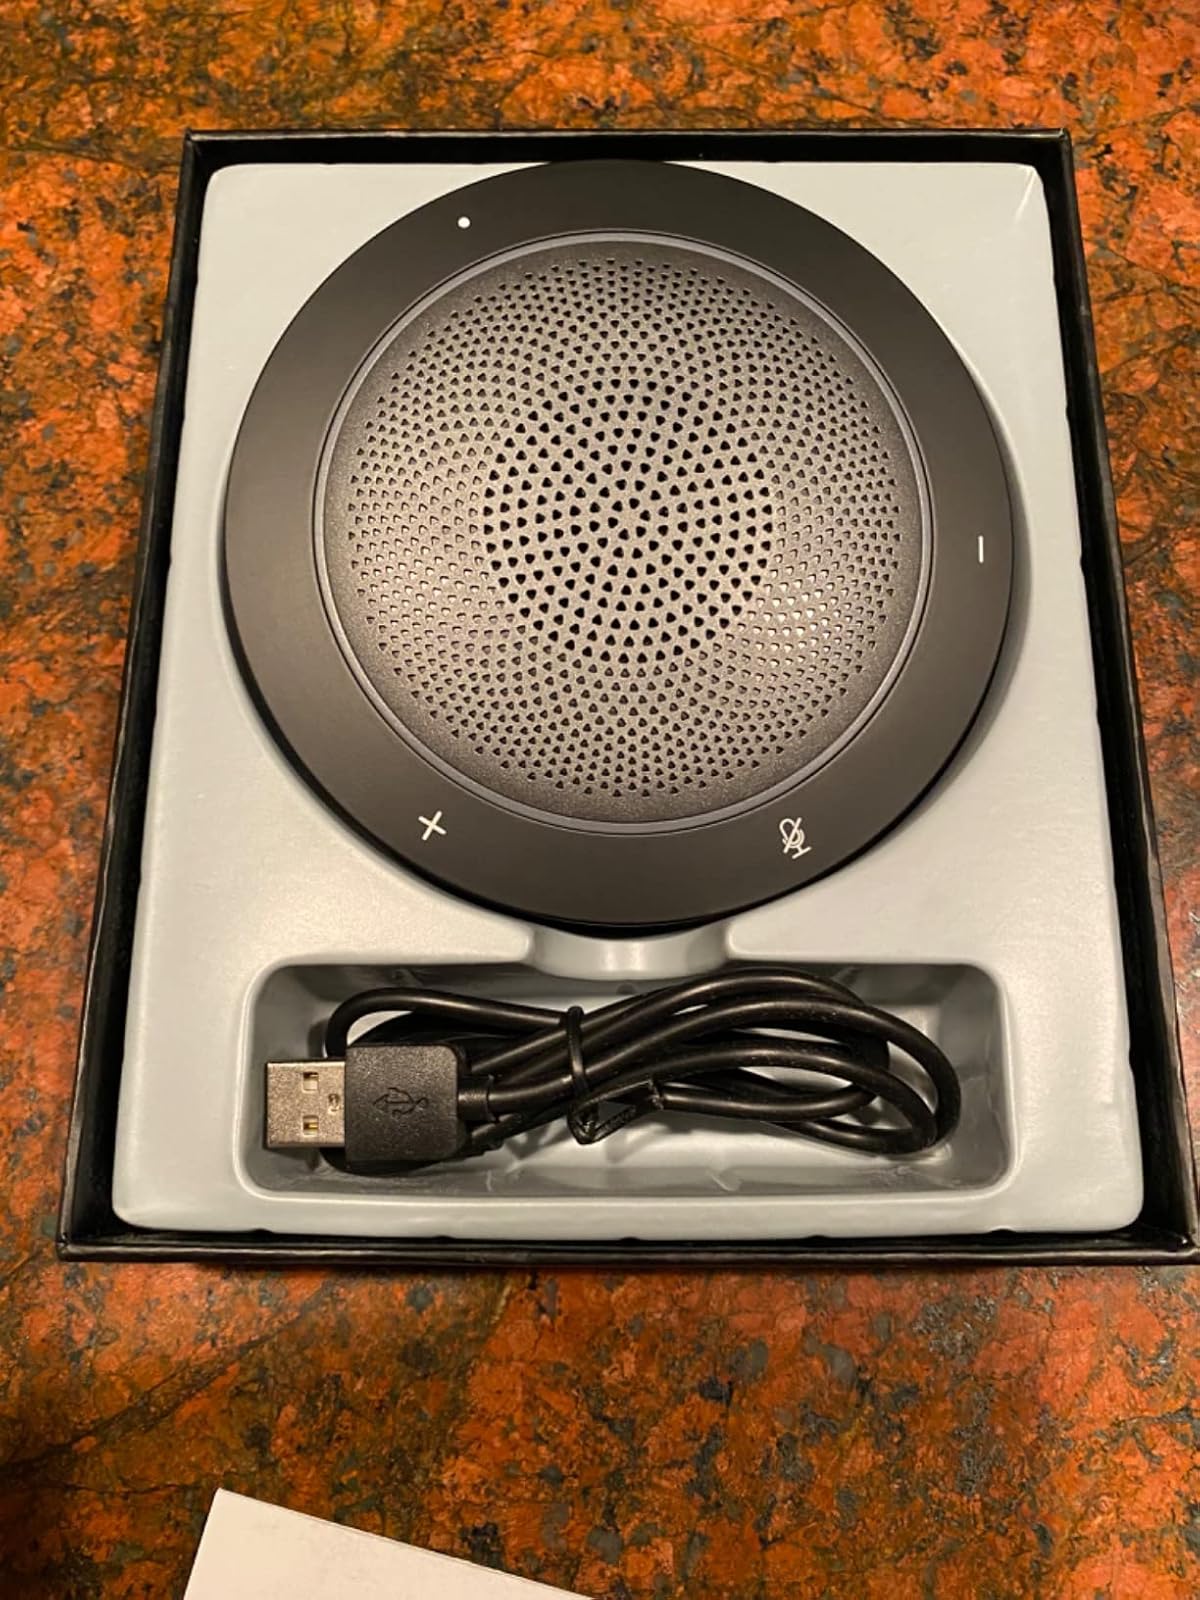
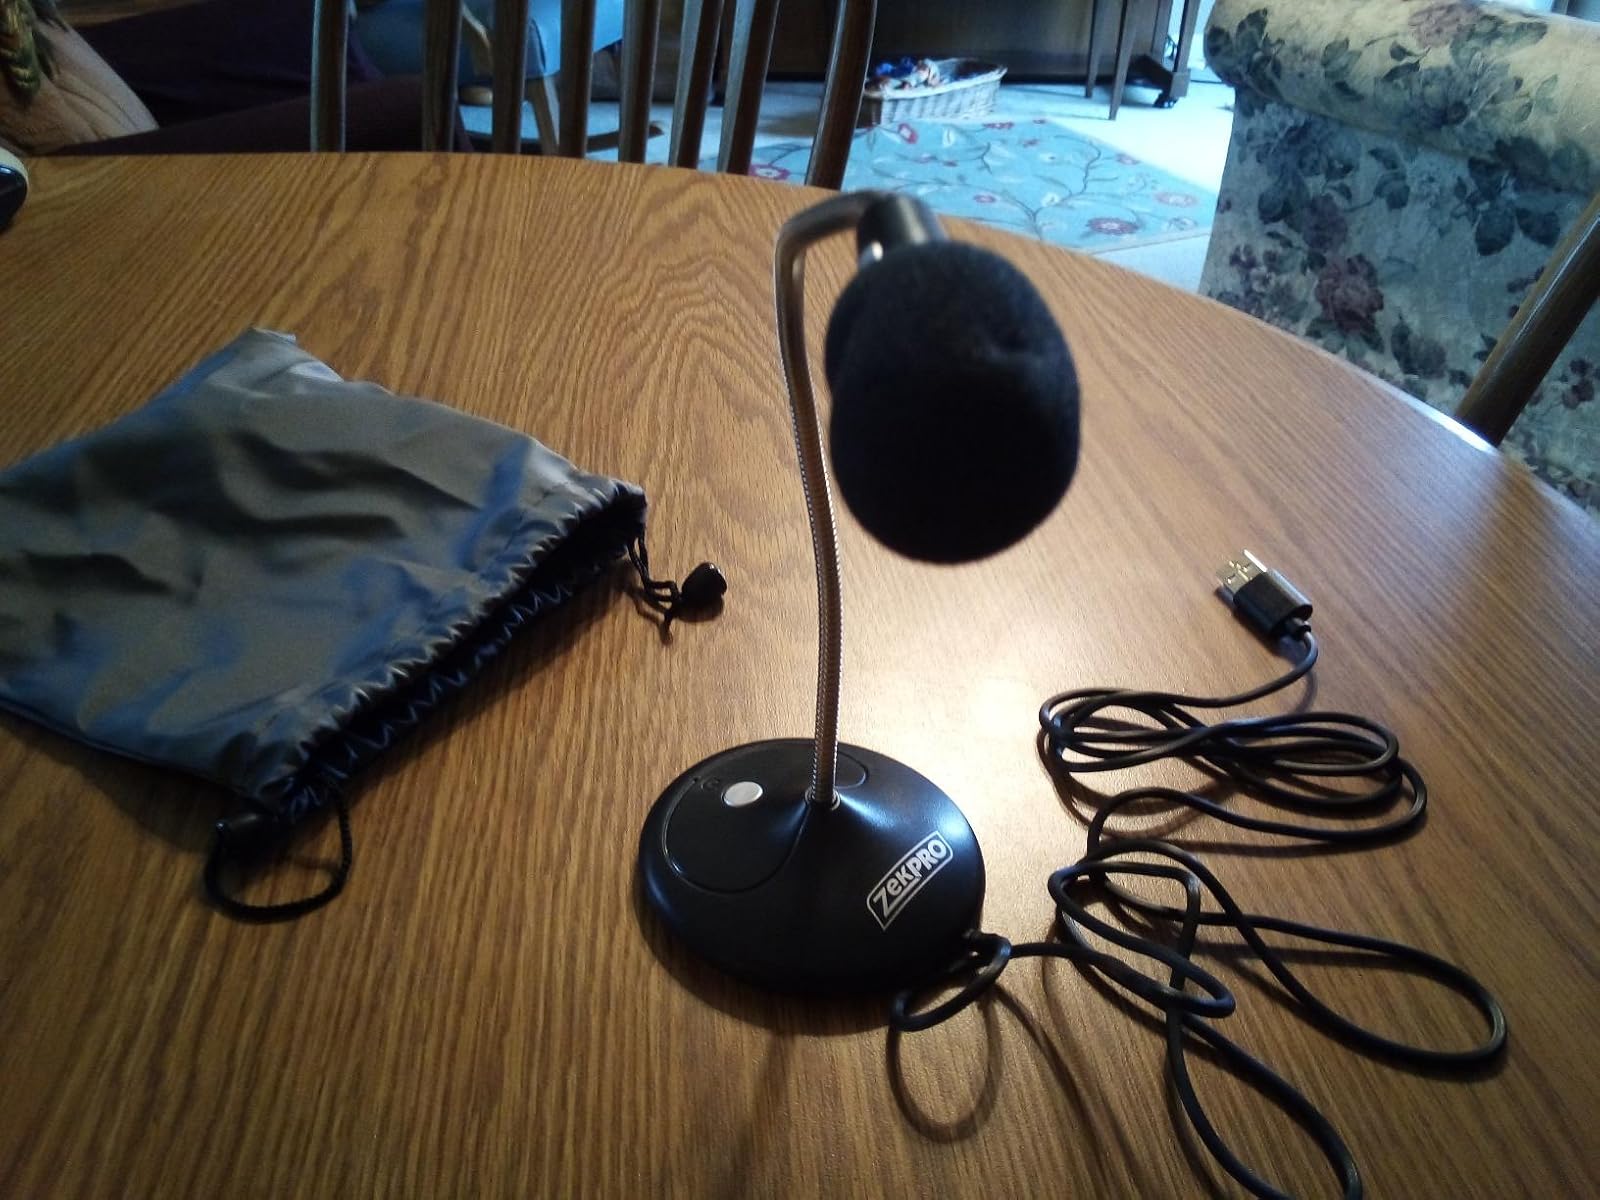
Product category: microphone
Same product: no